7th Panzer Division (Wehrmacht)

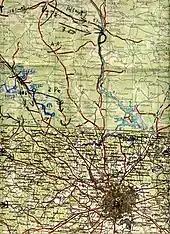
Campaign map used by the reconnaissance battalion of the division during approach north of Moscow

Following the completion of the invasion of Poland, the limited effectiveness of the light divisions caused the "Oberkommando des Heeres" (OKH; German High Command) to order the reorganization of the four light divisions into full panzer divisions. In October 1939, the 2nd Light Division became the 7th Panzer Division, one of Germany's ten armoured divisions. It consisted of 218 tanks in three battalions, with two rifle regiments, a motorcycle battalion, an engineer battalion, and an anti-tank battalion.